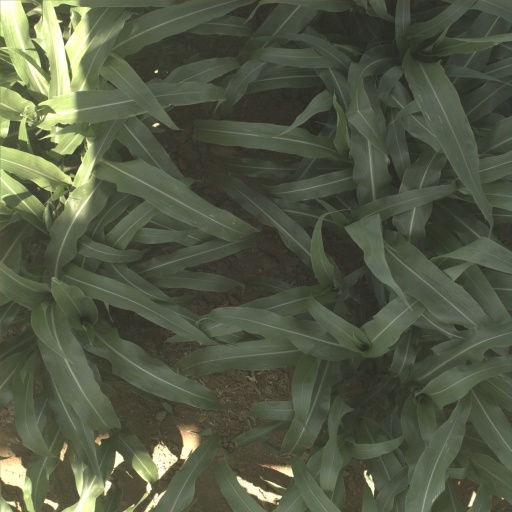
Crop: sorghum